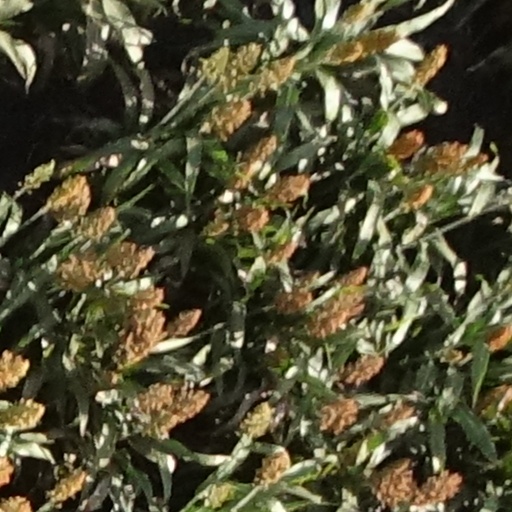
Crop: sorghum